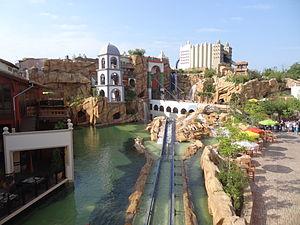
Chiapas à Phantasialand
Intamin AG, usuellement abrégée Intamin, est une société de conception et de construction de montagnes russes, tours de chute et autres attractions à sensations fortes. Elle est aussi connue, dans une moindre mesure, dans le transport public comme constructeur de monorails. Son siège social se trouve à Wollerau, en Suisse.
Chiapas, DIE Wasserbahn est une attraction de type Bûches, située dans le parc à thème Phantasialand, en Allemagne. Prévue pour la saison 2013, l'attraction a finalement été ouverte au public le 1ᵉʳ avril 2014. Elle remplace un double parcours de bûches "Stonewash et Wildwash Creek" fermés en 2011 pour permettre la construction de Chiapas.